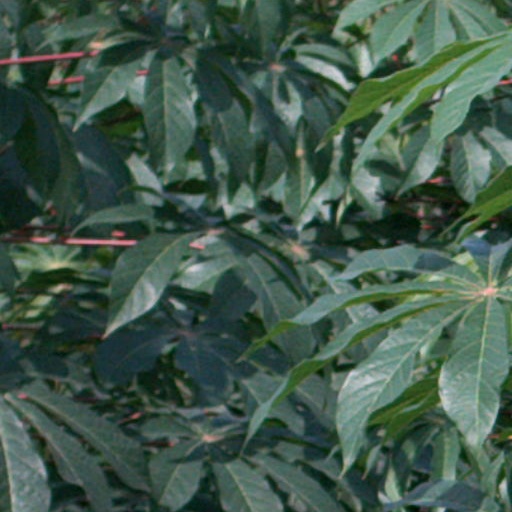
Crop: cassava